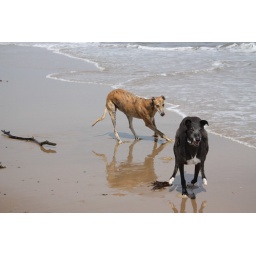
Murry and Diva running around on the beach